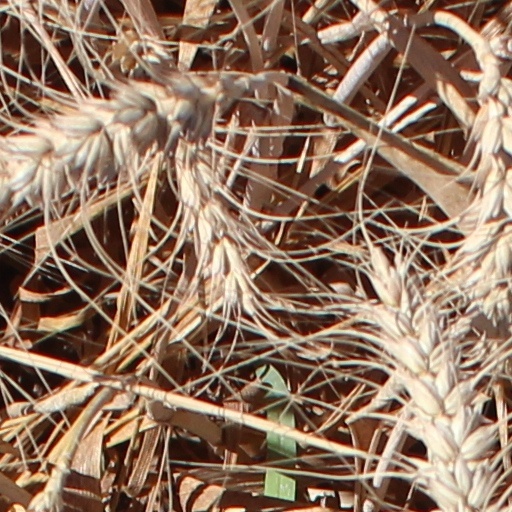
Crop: wheat